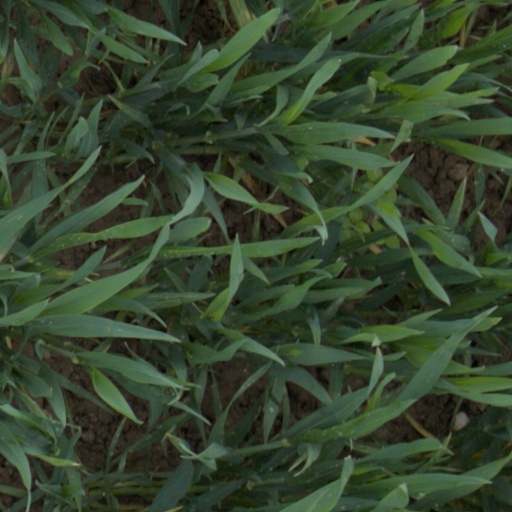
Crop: wheat